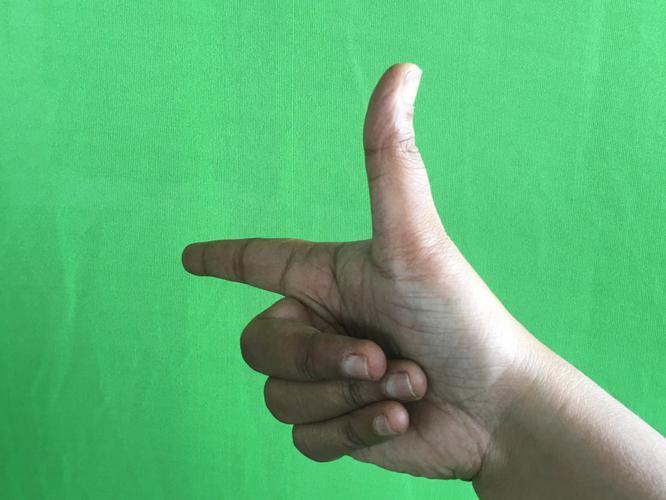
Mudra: Chandrakala
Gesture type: single_hand